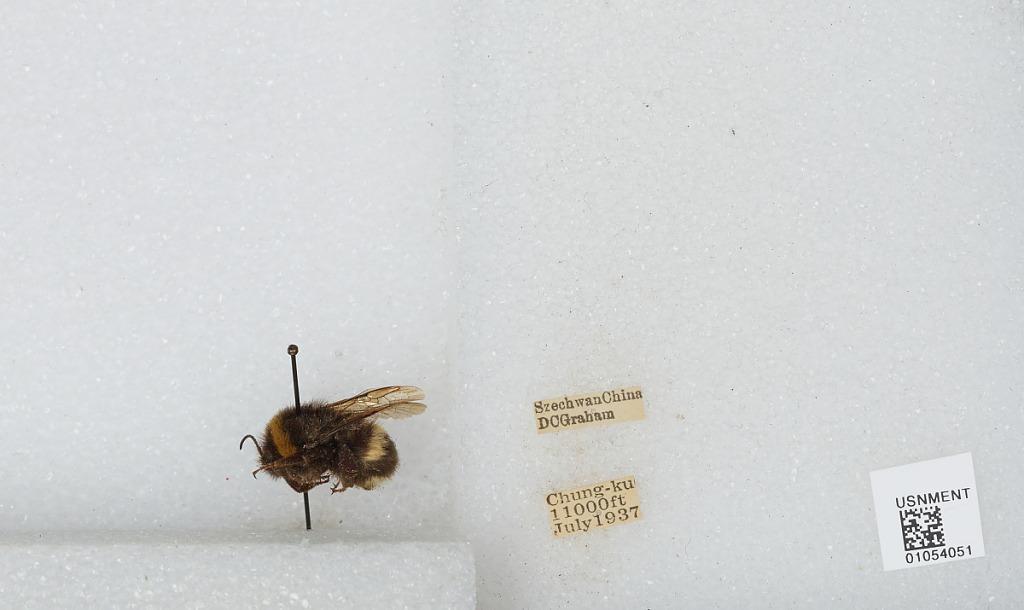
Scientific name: Bombus sp.
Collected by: D. Graham
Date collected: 1937-7-
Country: China
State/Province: Sichuan
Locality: Chung-ku